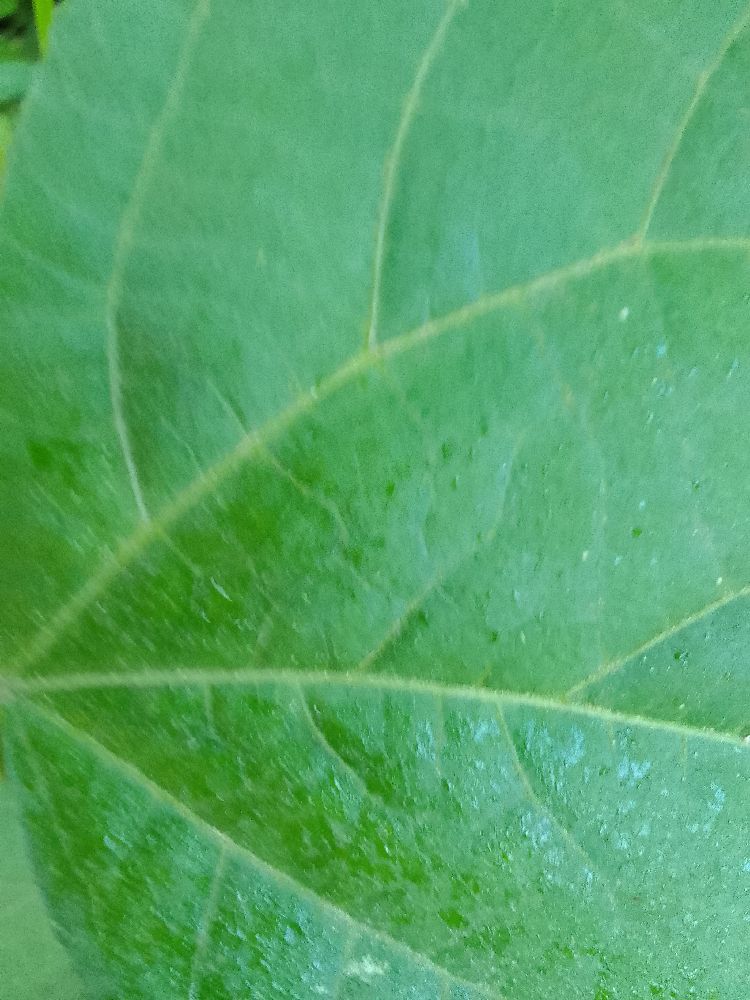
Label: healthy